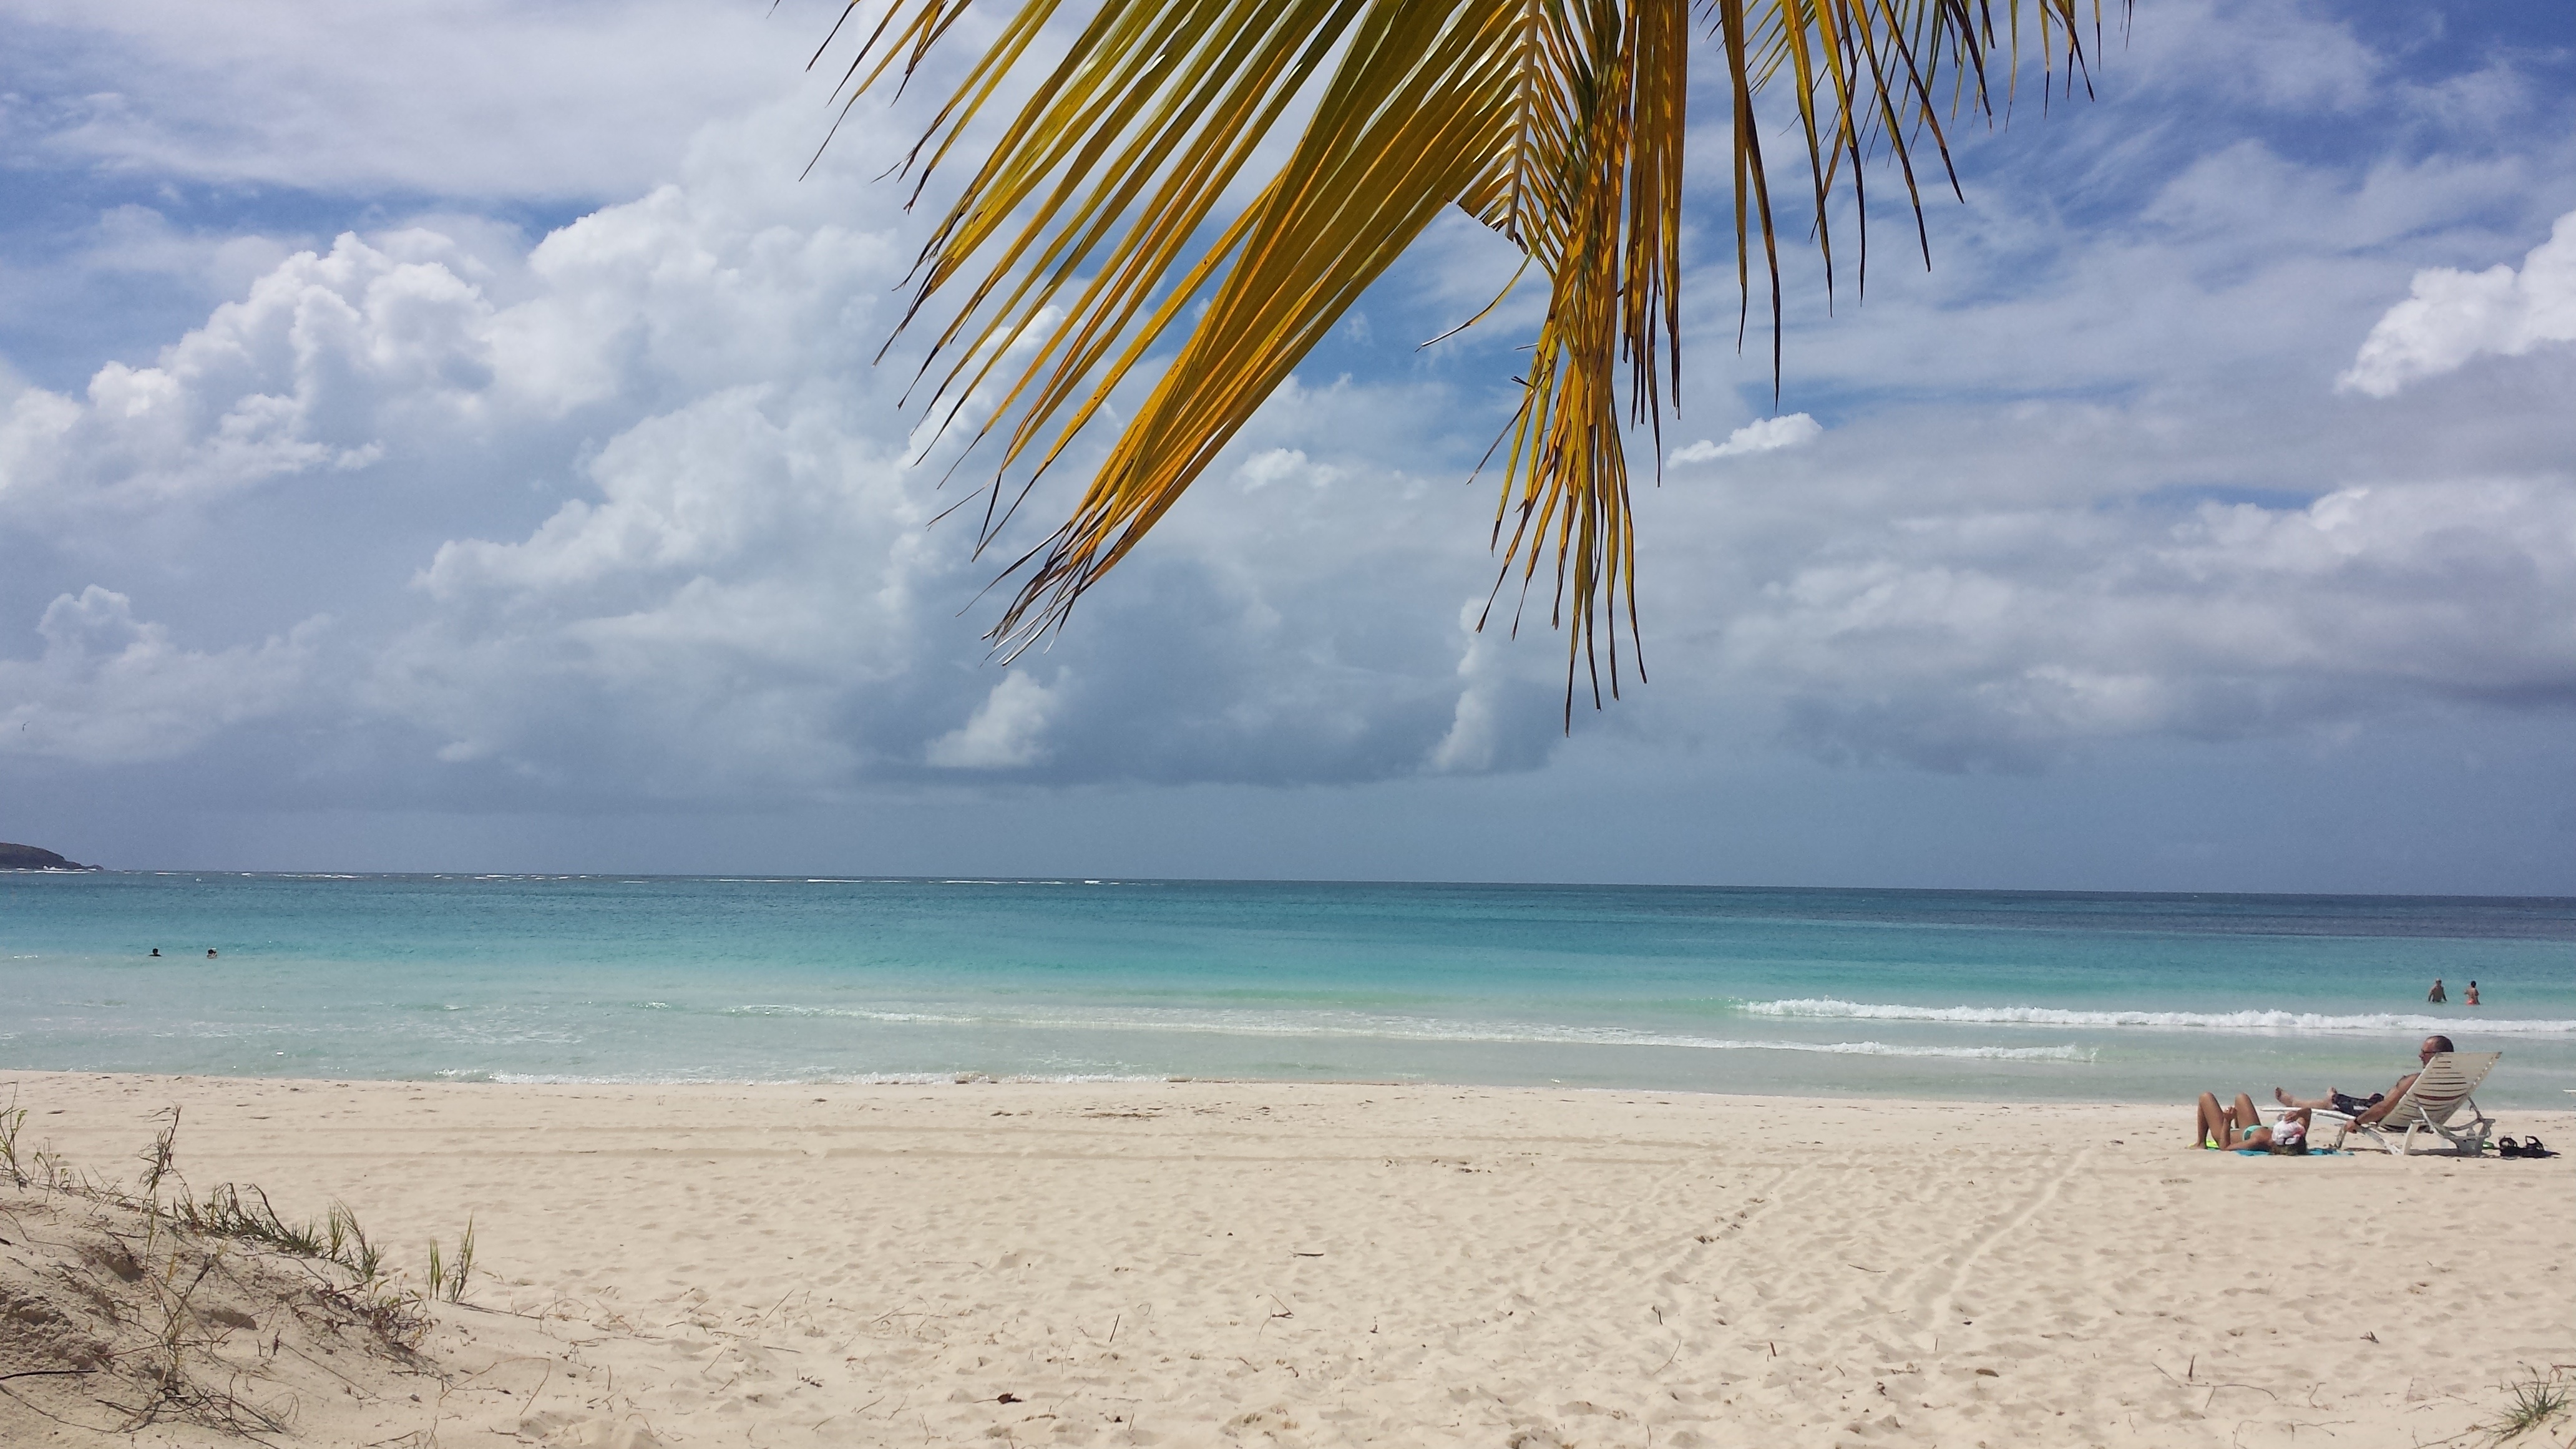
beach, sea, coast, sand, ocean, horizon, sunlight, shore, wave, wind, vacation, bay, body of water, caribbean, tropics, cape, wind wave, arecales